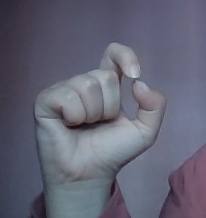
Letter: fa